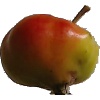
Label: Apple Red Yellow 2